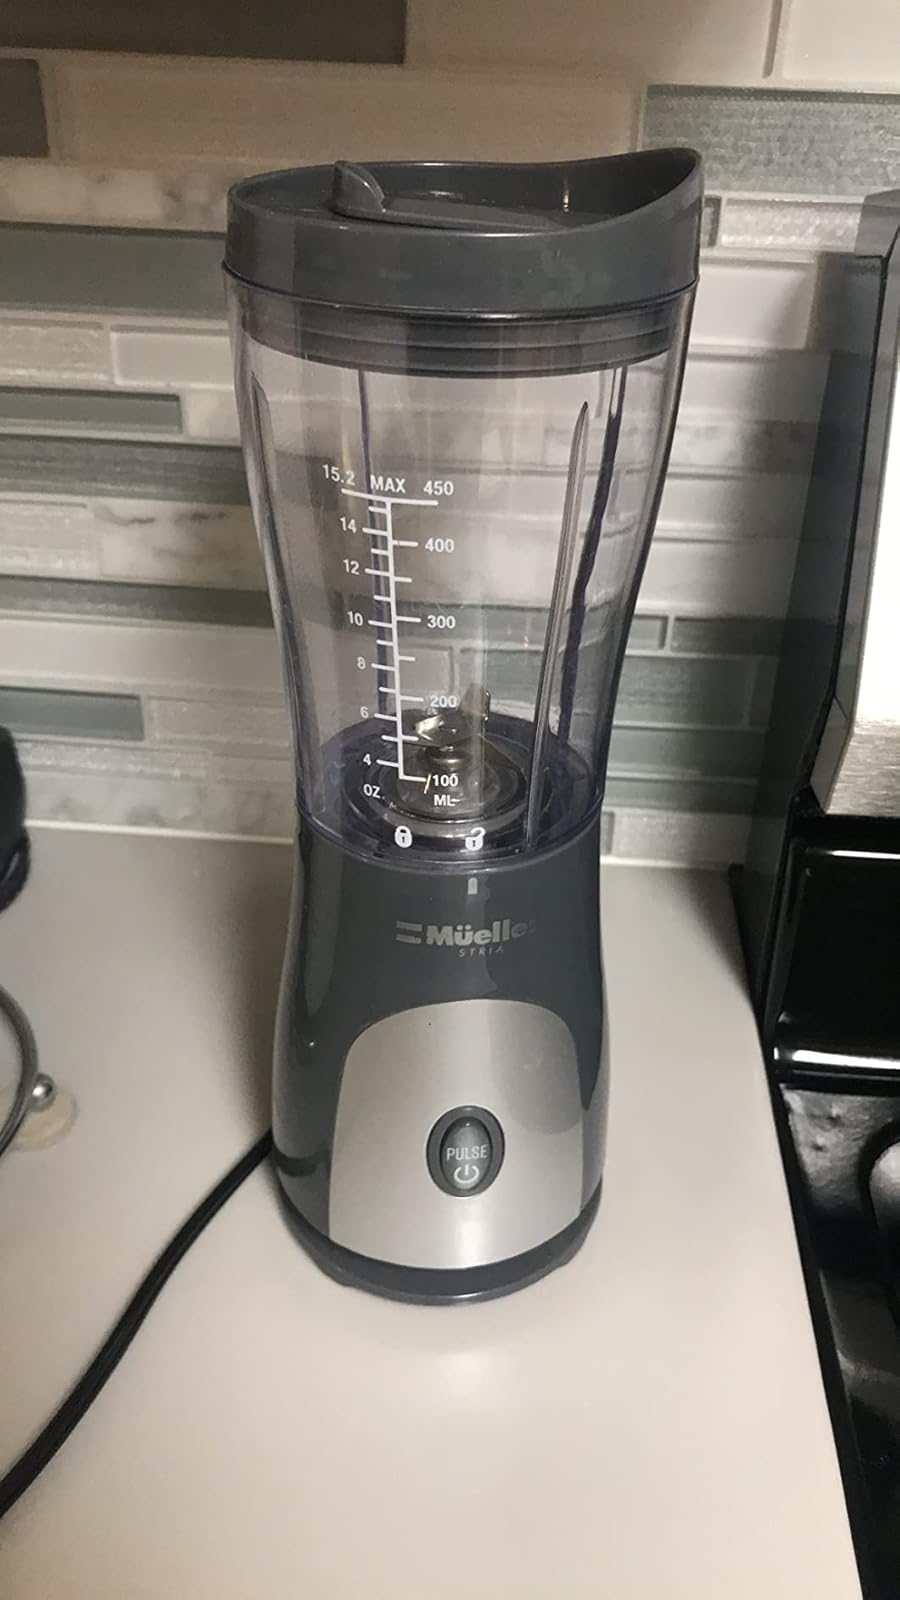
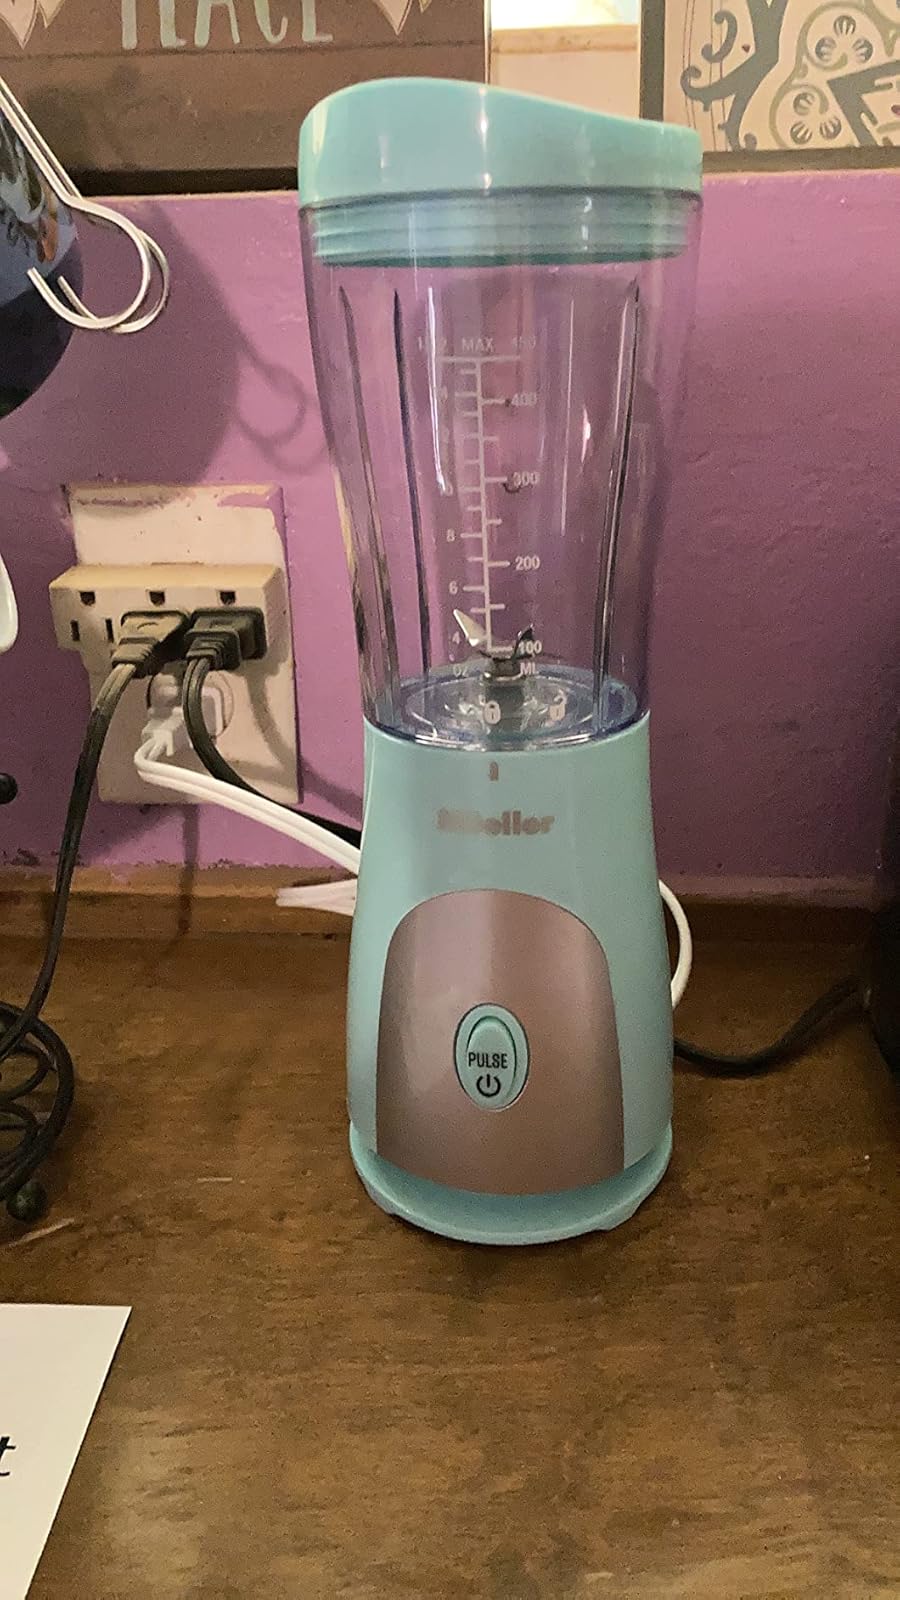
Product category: items_blender
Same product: no